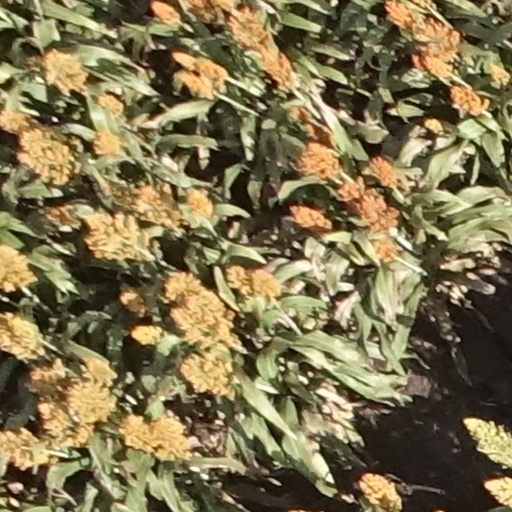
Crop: sorghum